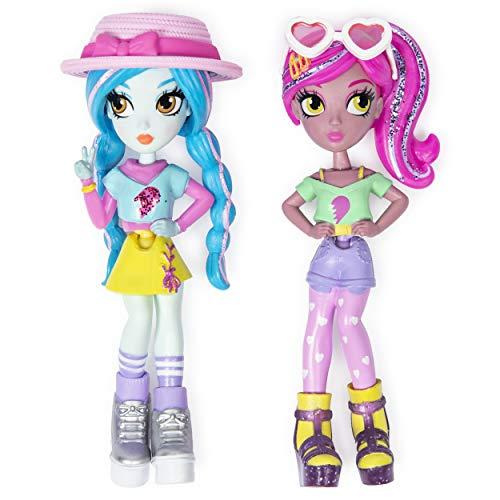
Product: Off the Hook Style BFFs, Vivian & Mila (Summer Vacay), 4" Small Dolls with Mix & Match Fashions & Accessories, for Girls Aged 5 & Up
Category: Toys & Games | Dolls & Accessories | Dolls
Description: Off The Hook style BFFs are the perfect gift for girls and aspiring Fashionistas aged 5 and up.
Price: $9.29
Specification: ProductDimensions:2.4x8x10.1inches|ItemWeight:9.4ounces|ShippingWeight:9.4ounces(Viewshippingratesandpolicies)|ASIN:B07GTHPGVG|Itemmodelnumber:20105099-6052497|Manufacturerrecommendedage:5-7years